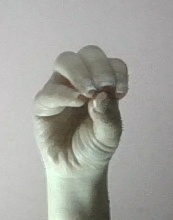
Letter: ha